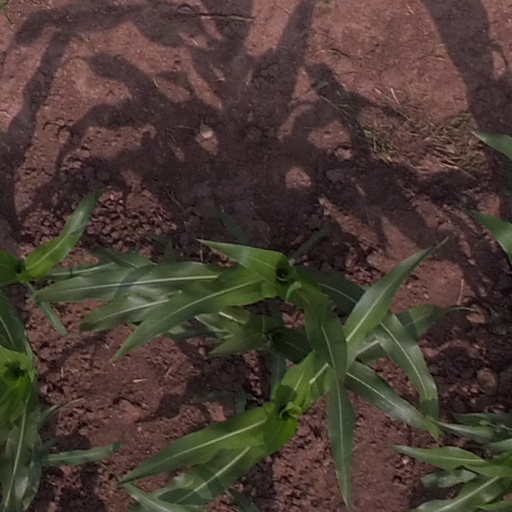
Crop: maize; corn